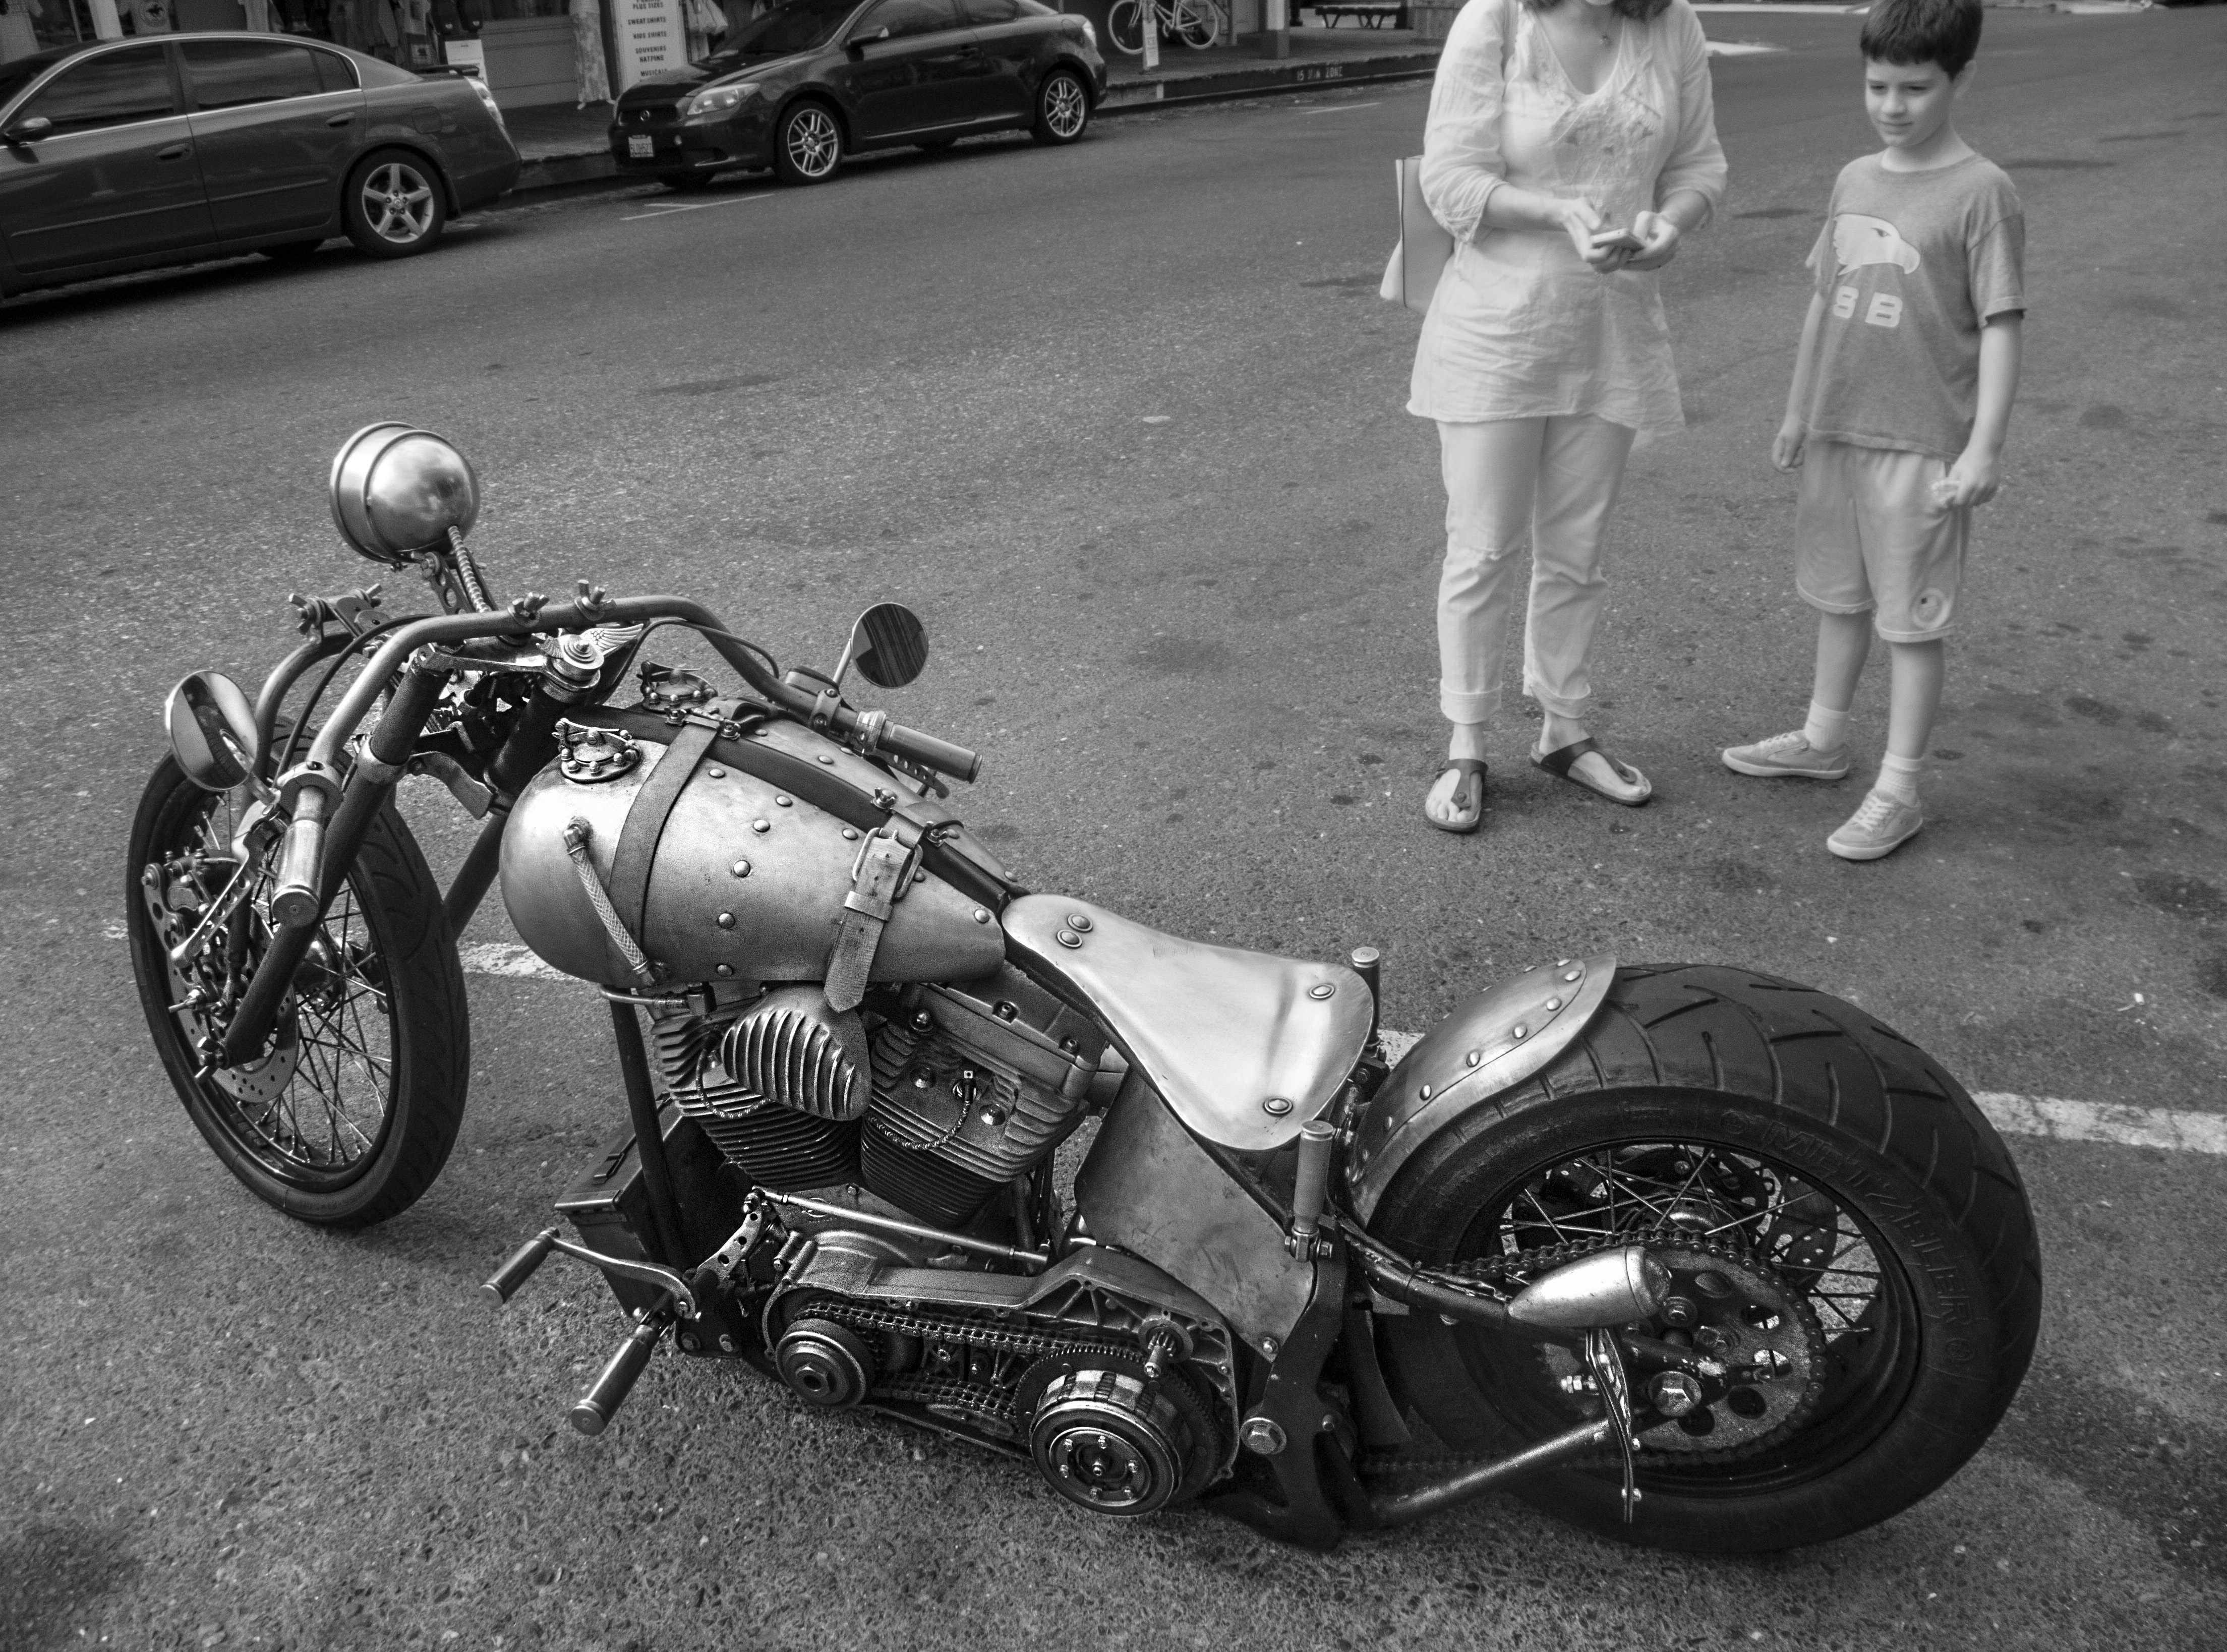
black and white, car, wheel, retro, bicycle, vehicle, motorcycle, monochrome, chopper, sacramento, goth, motorcycling, land vehicle, monochrome photography, automotive design